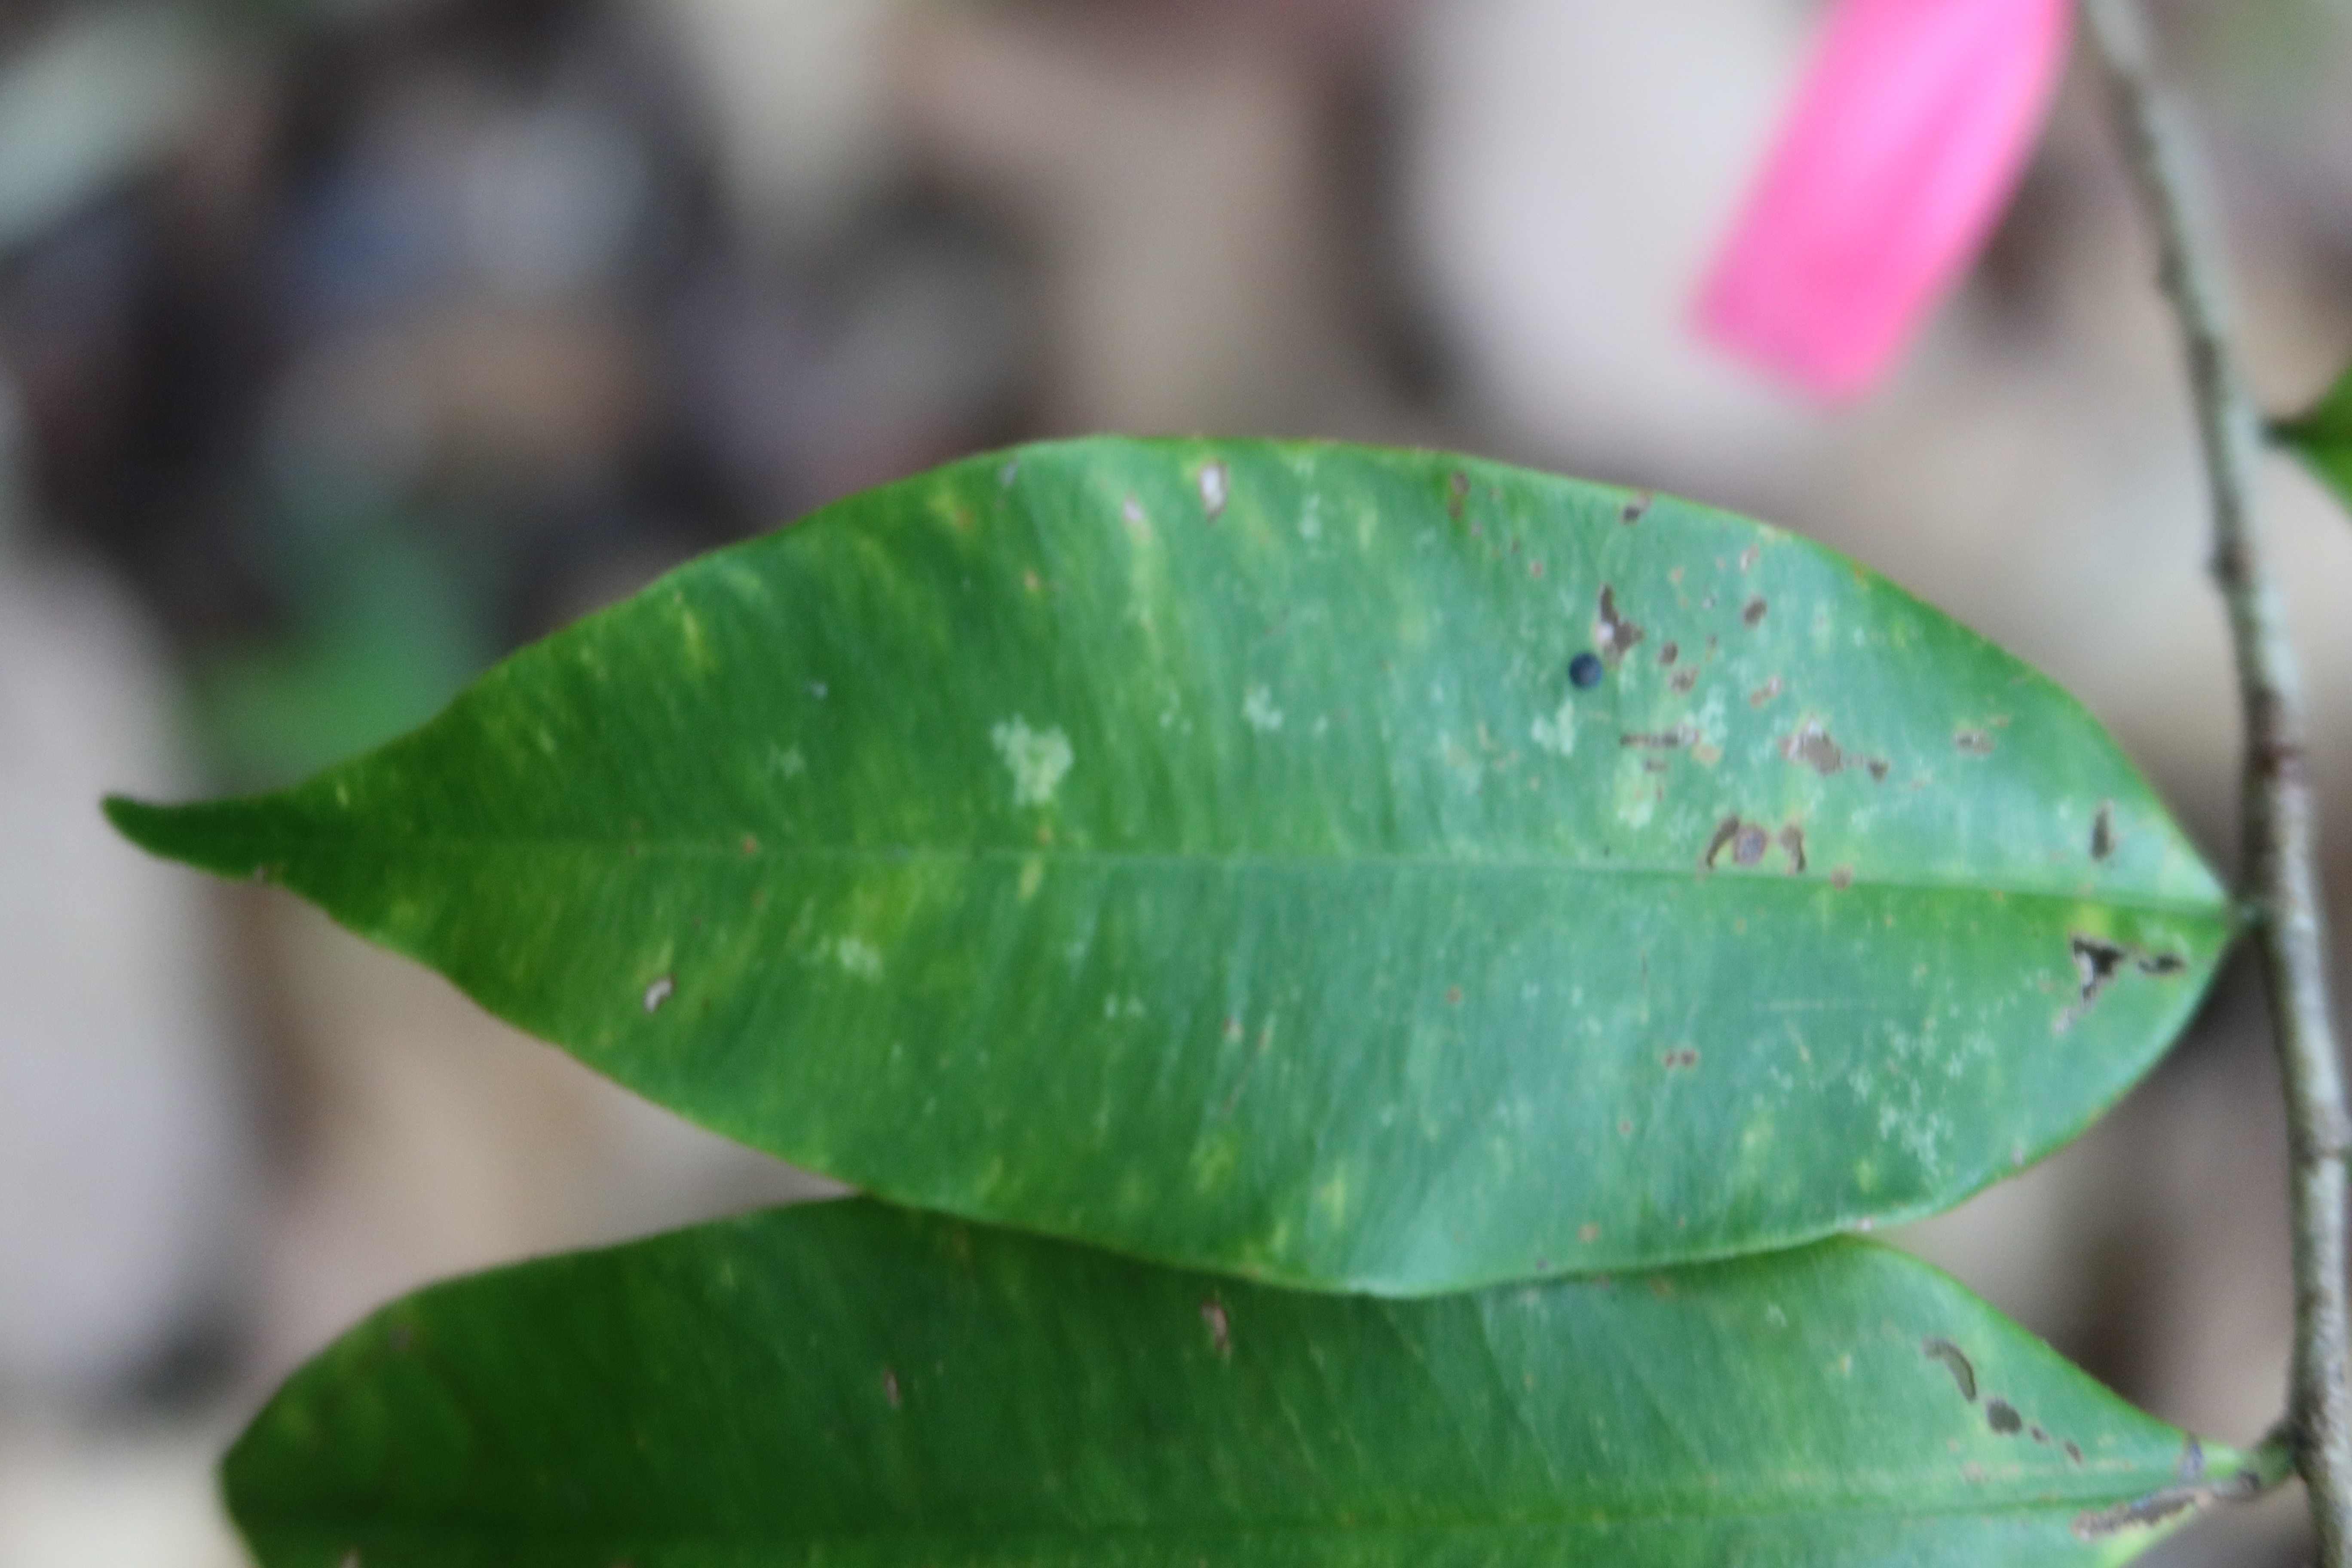
Label: Downy mildew